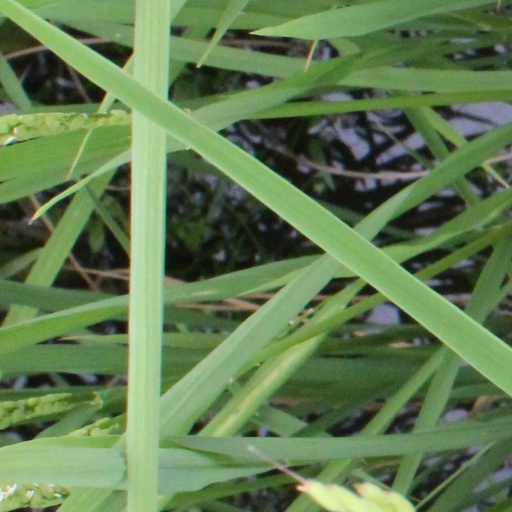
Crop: rice